Tokimeki Memorial 4

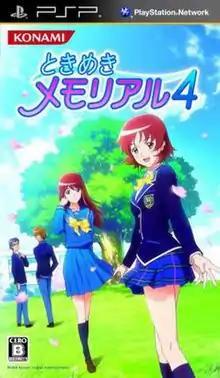

is a dating sim developed and published by Konami and the fourth game in the "Tokimeki Memorial" series. It is also the first original game in the series to debut on a portable system (the PSP).